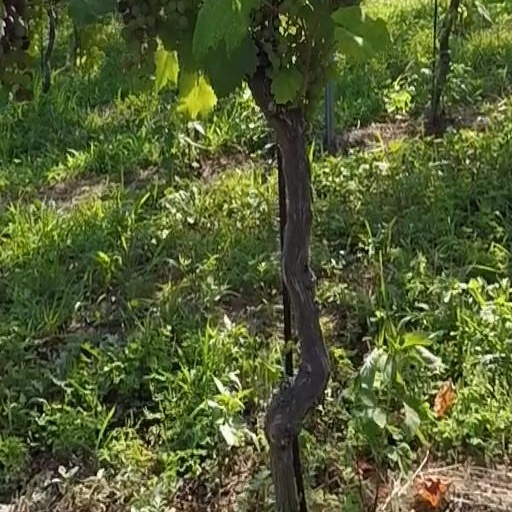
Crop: grape